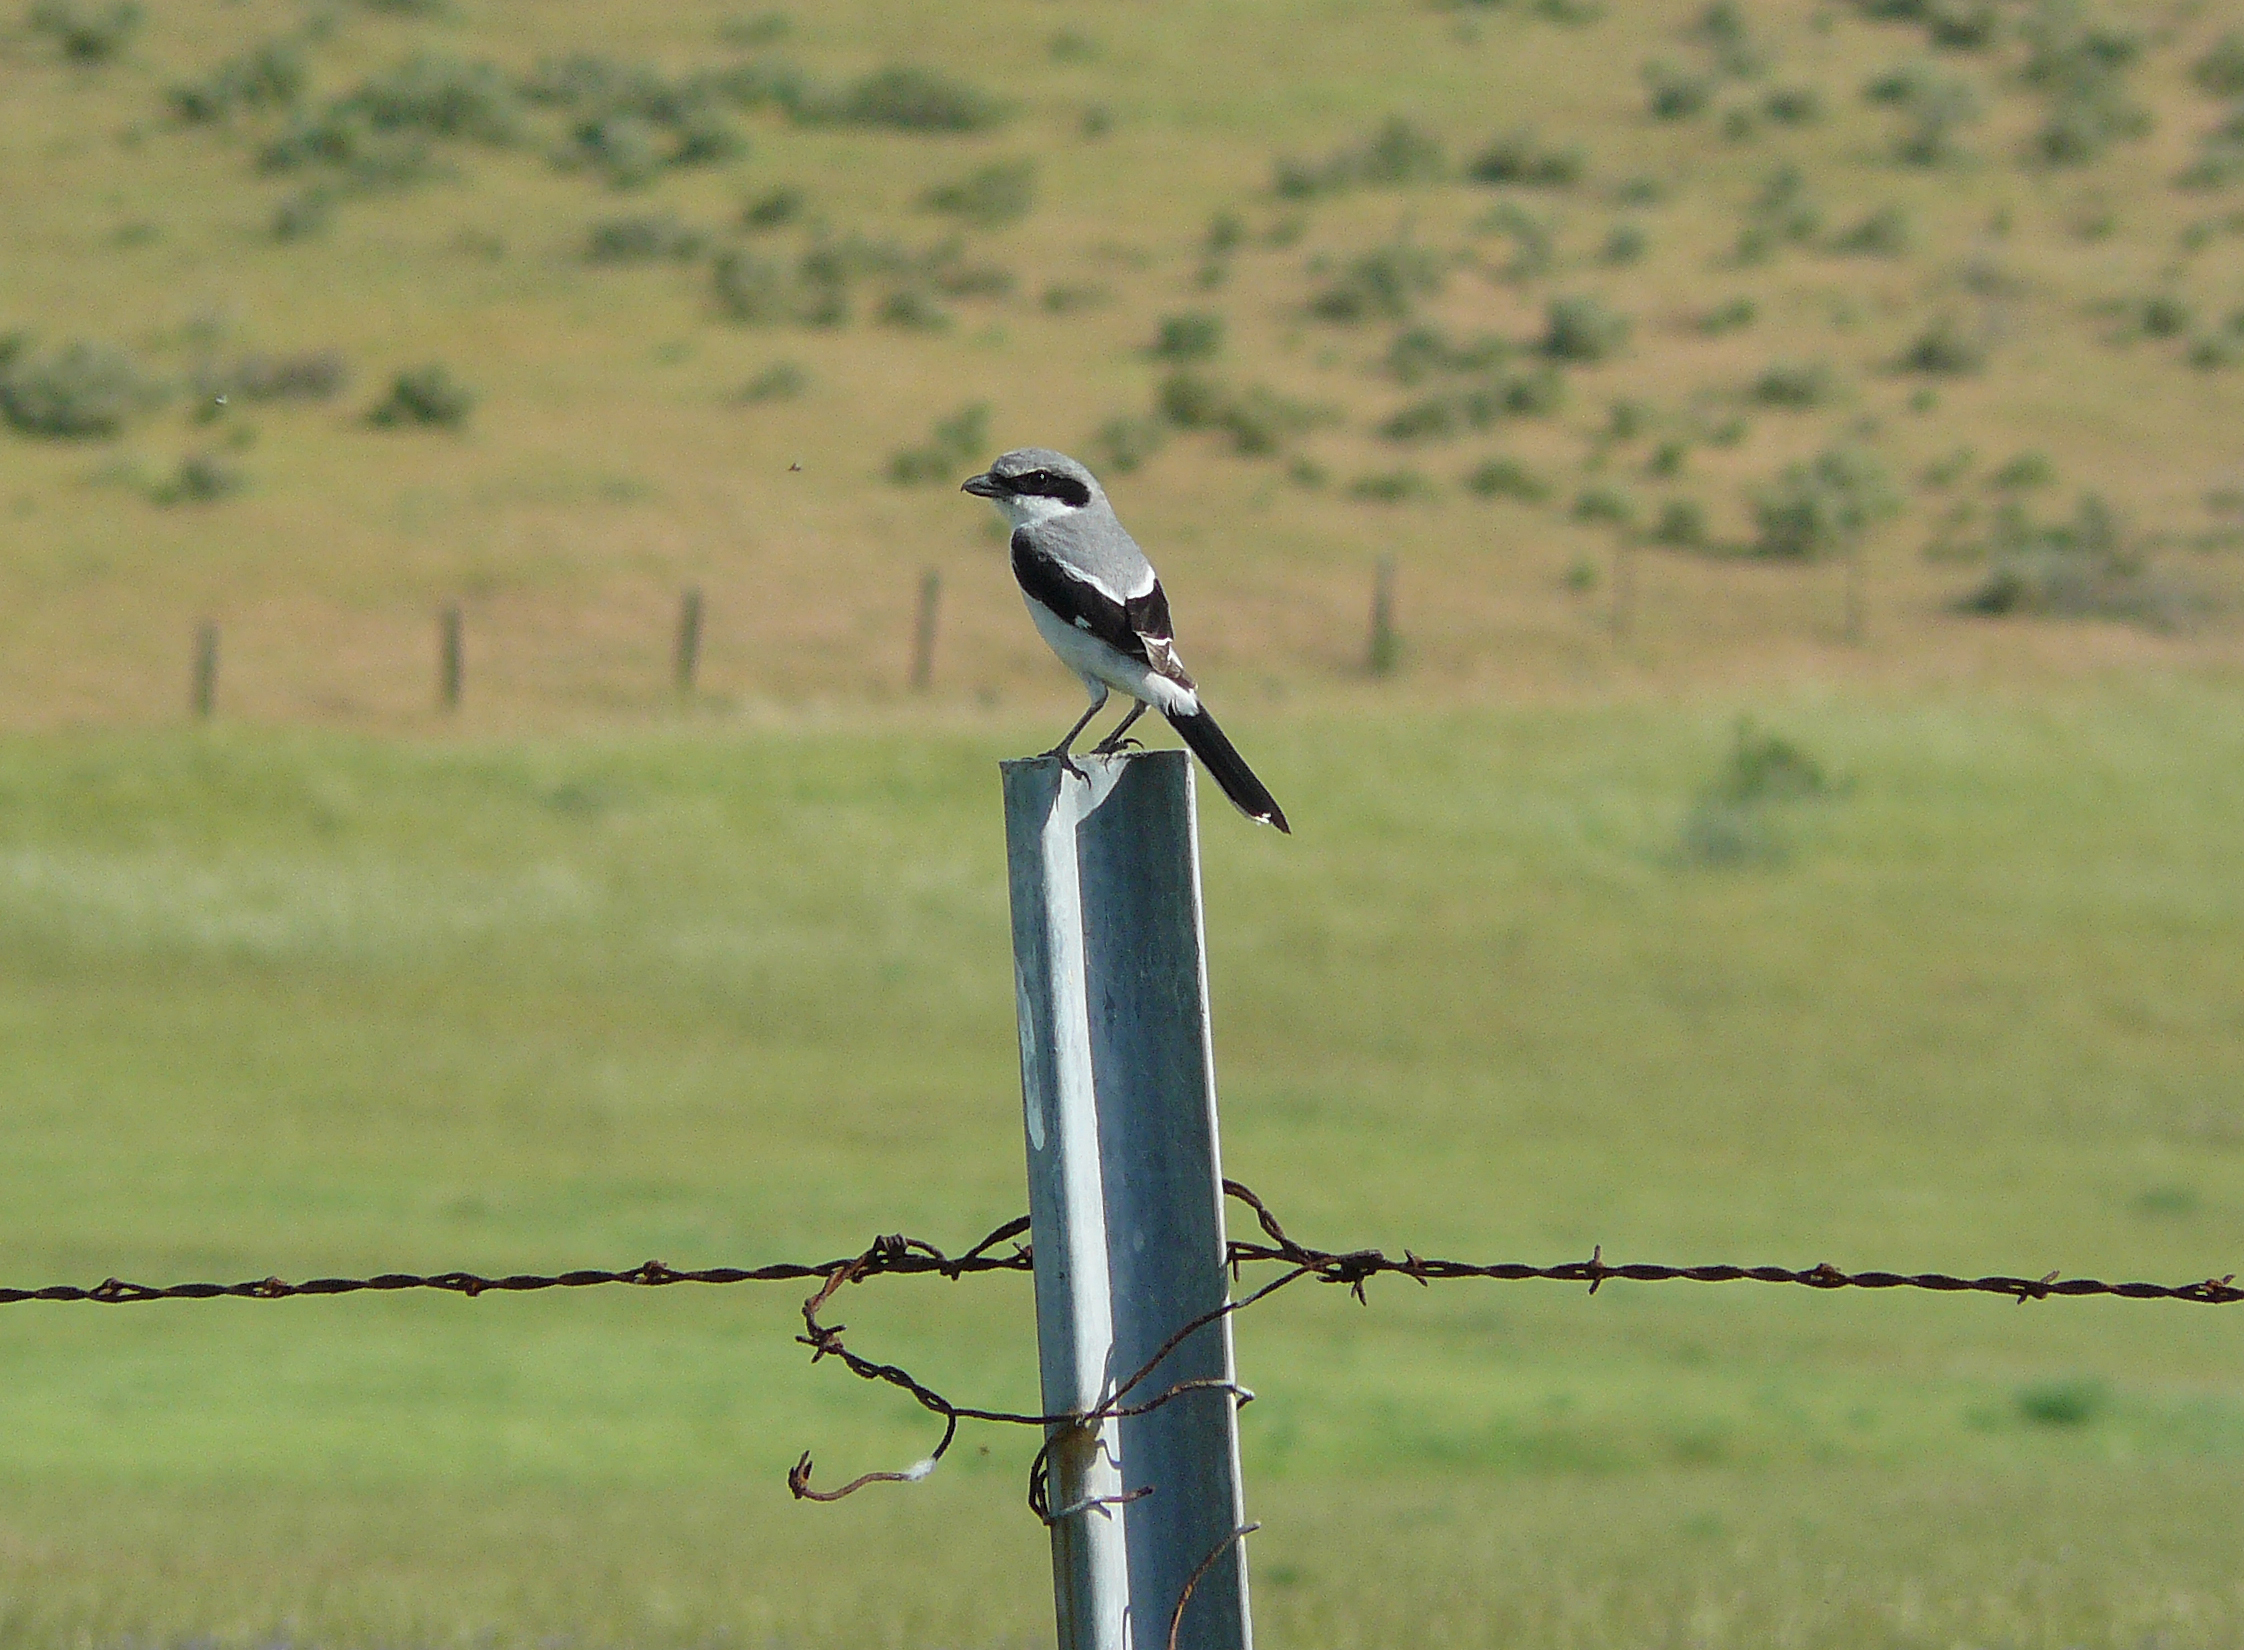
nature, bird, wing, wildlife, fauna, birds, vertebrate, lagunalakeopenspace, swallow, loggerheadshrike, magpie, laniusludovicianus, perching bird